Choodalani Vundi

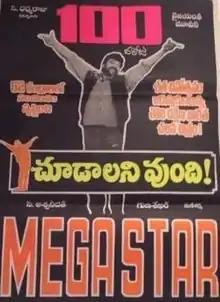
Theatrical poster

Choodalani Vundi is a 1998 Indian Telugu-language action thriller film co-written and directed by Gunasekhar, and produced by C. Aswani Dutt under Vyjayanthi Movies. This film stars Chiranjeevi, Soundarya, Anjala Zaveri and Prakash Raj. The film has music composed by Mani Sharma with cinematography by Chota K. Naidu.